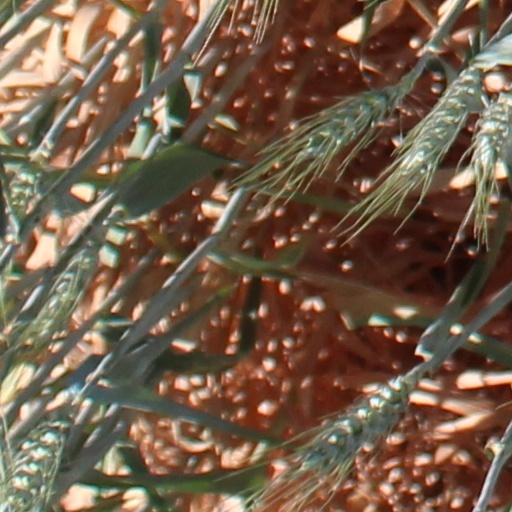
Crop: wheat